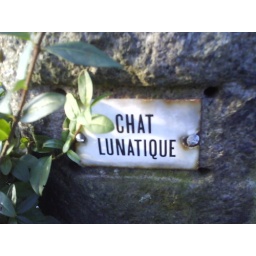
sign outside a house in Lund